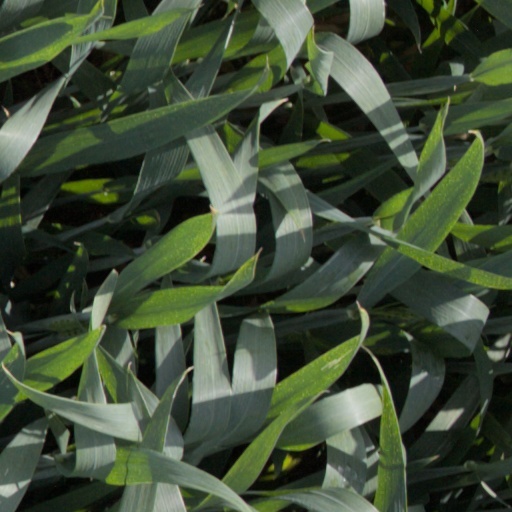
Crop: wheat